Stuart Uptown Historic District

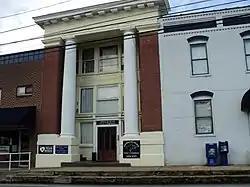
Buildings in the Stuart Uptown Historic District, May 2010

Stuart Uptown Historic District is a national historic district located at Stuart, Patrick County, Virginia. The district includes 18 contributing buildings and 1 contributing object in the central business district of the town of Stuart. The district includes a variety of commercial and governmental buildings including the Stuart Post Office constructed by the Public Works Administration in 1940, the Patrick County Bank (1911), Bank of Stuart (1896), Stuart United Methodist Church and the Stuart Baptist Church. The district includes one and two-story brick commercial buildings dating from the early to mid 20th century including the Stuart Drug Store (1938) and the Hudson's Drug Store (1941). Located in the district and separately listed is the Patrick County Courthouse.